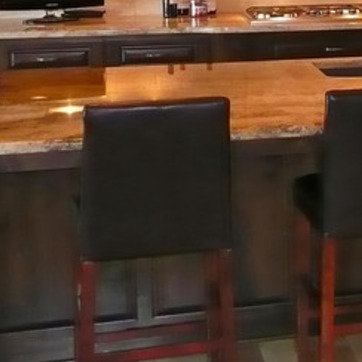
Material: leather